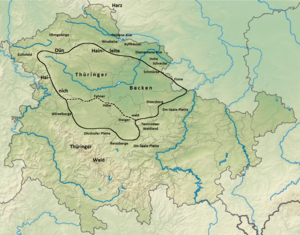
Le Bassin de Thuringe, est une dépression située dans le centre et le nord du land de Thuringe en Allemagne.